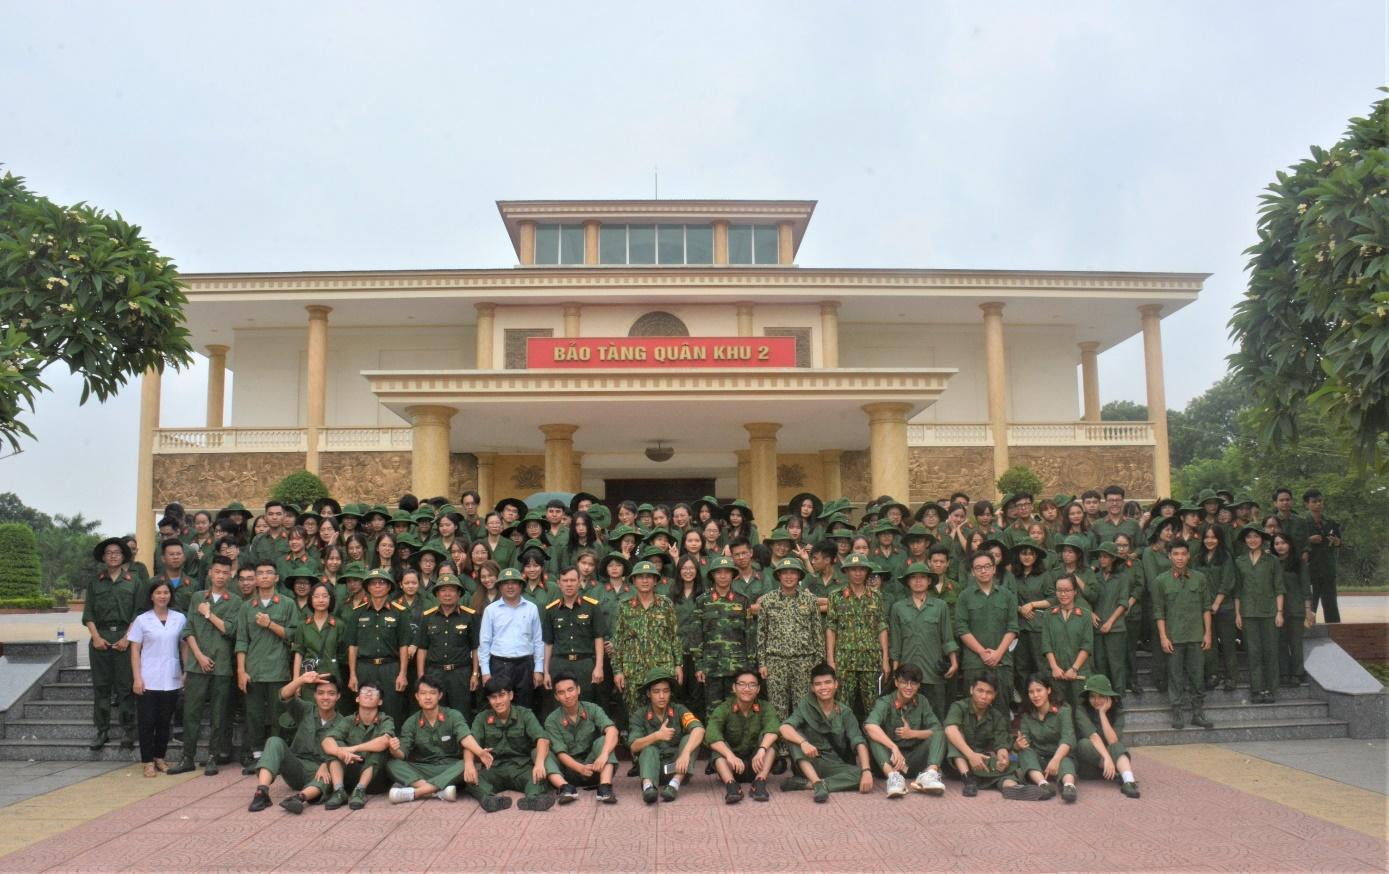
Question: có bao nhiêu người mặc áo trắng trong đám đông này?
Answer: có hai người mặc áo trắng trong đám đông này